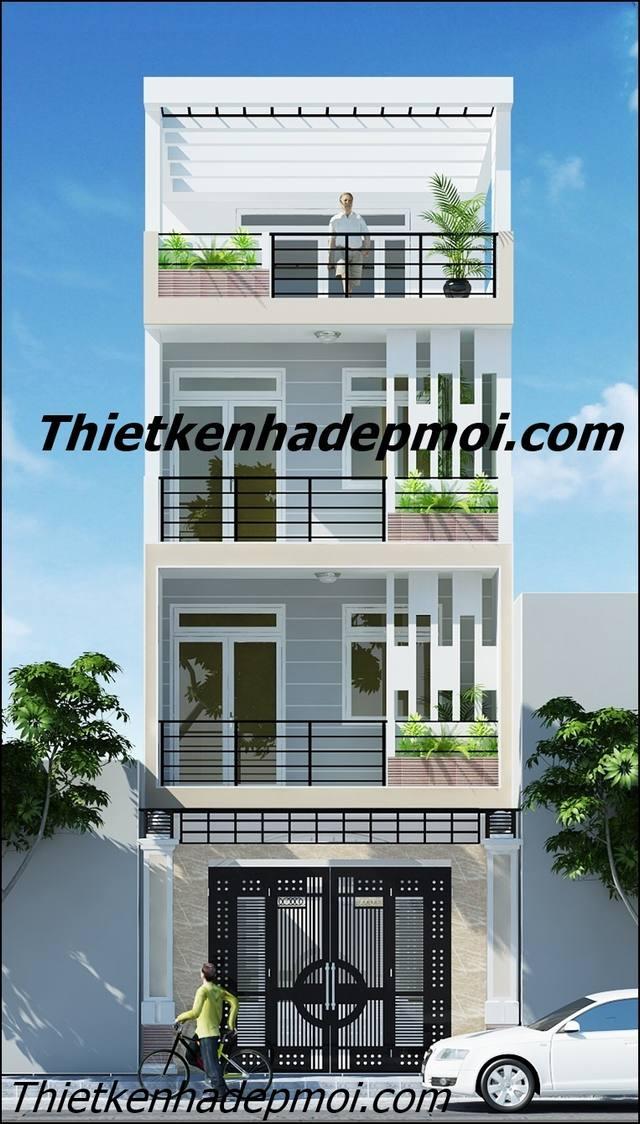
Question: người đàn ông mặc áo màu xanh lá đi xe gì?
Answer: người đàn ông mặc áo màu xanh lá đi xe đạp